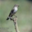
Label: bird